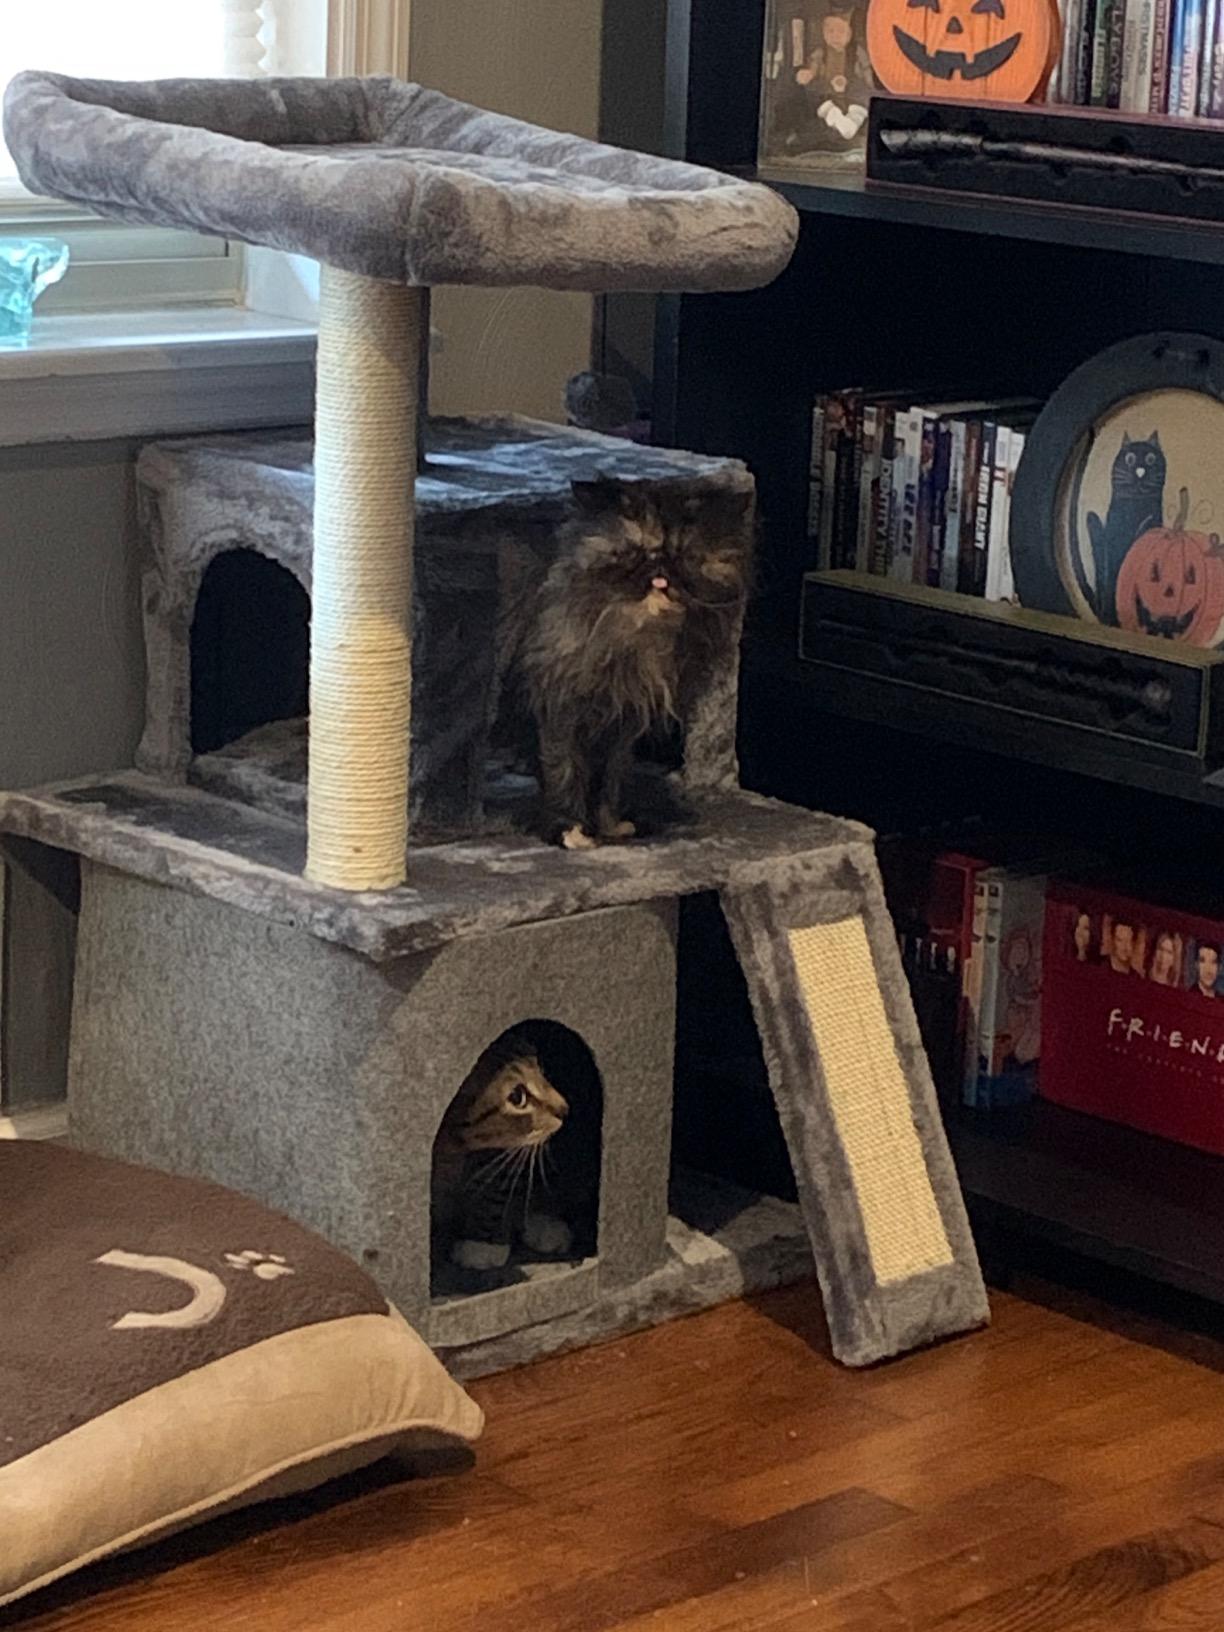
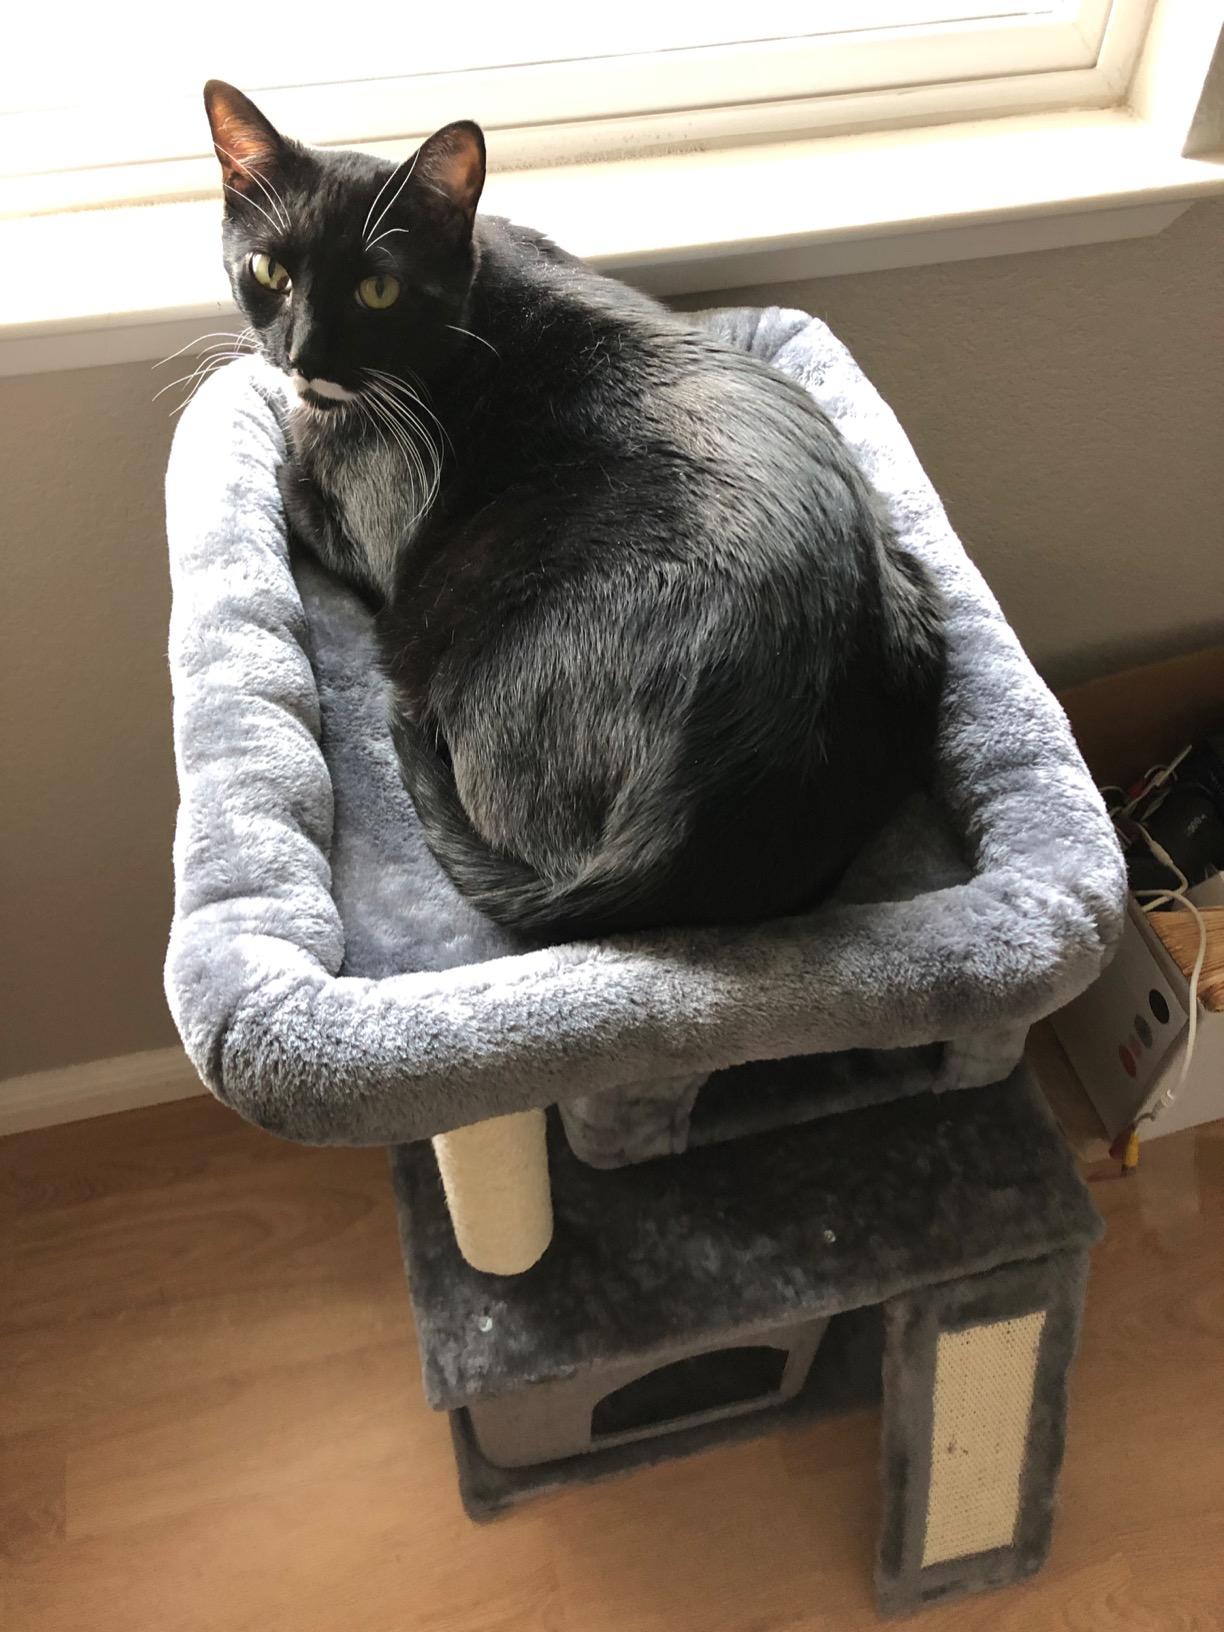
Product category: items_cat tree
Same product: yes